Prayagraj

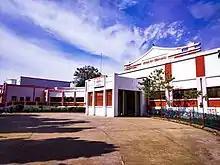
MLN Medical College, the Government Medical College in Prayagraj

Akbar was impressed by its strategic location for a fort. According to William Pinch, Akbar's motive may have been twofold. One, the armed fort secured the control of fertile Doab region. Second, it greatly increased his visibility and power to the non-Muslims who gathered here for pilgrimage from distant places and who constituted the majority of his subjects. Later, he declared Ilahabas as a capital of one of the twelve divisions ("subahs"). According to Richard Burn, the suffix "–bas" was deemed to "savouring too much of Hinduism" and therefore the name was changed to "Ilahabad" by Shah Jahan. This evolved into the two variant colonial-era spellings of Ilahabad (Hindi: इलाहाबाद) and Allahabad. According to Maclean, these variant spellings have a political basis, as "Ilaha–" means "the gods" for Hindus, while Allah is the term for God to Muslims.